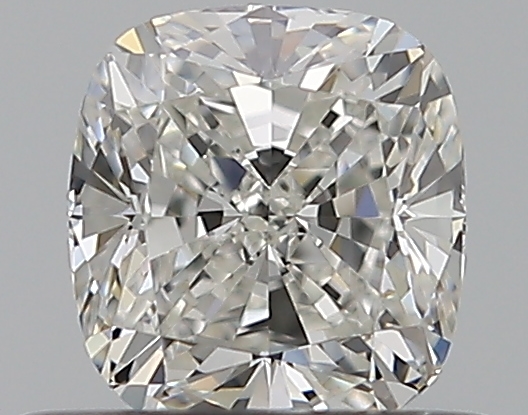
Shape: cushion
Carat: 0.52
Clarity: VVS2
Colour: G
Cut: EX
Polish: EX
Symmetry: VG
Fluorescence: N
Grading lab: GIA
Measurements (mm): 4.73 x 4.43 x 3.02